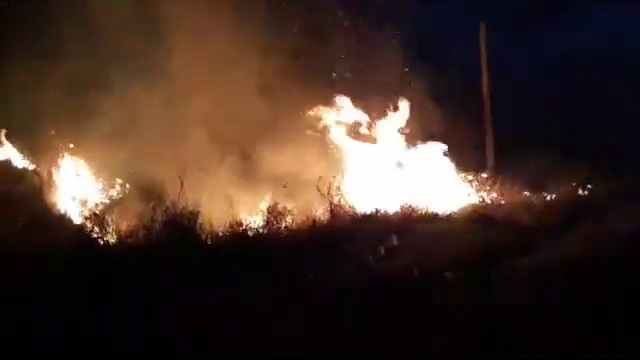
Fire: yes
Smoke: yes